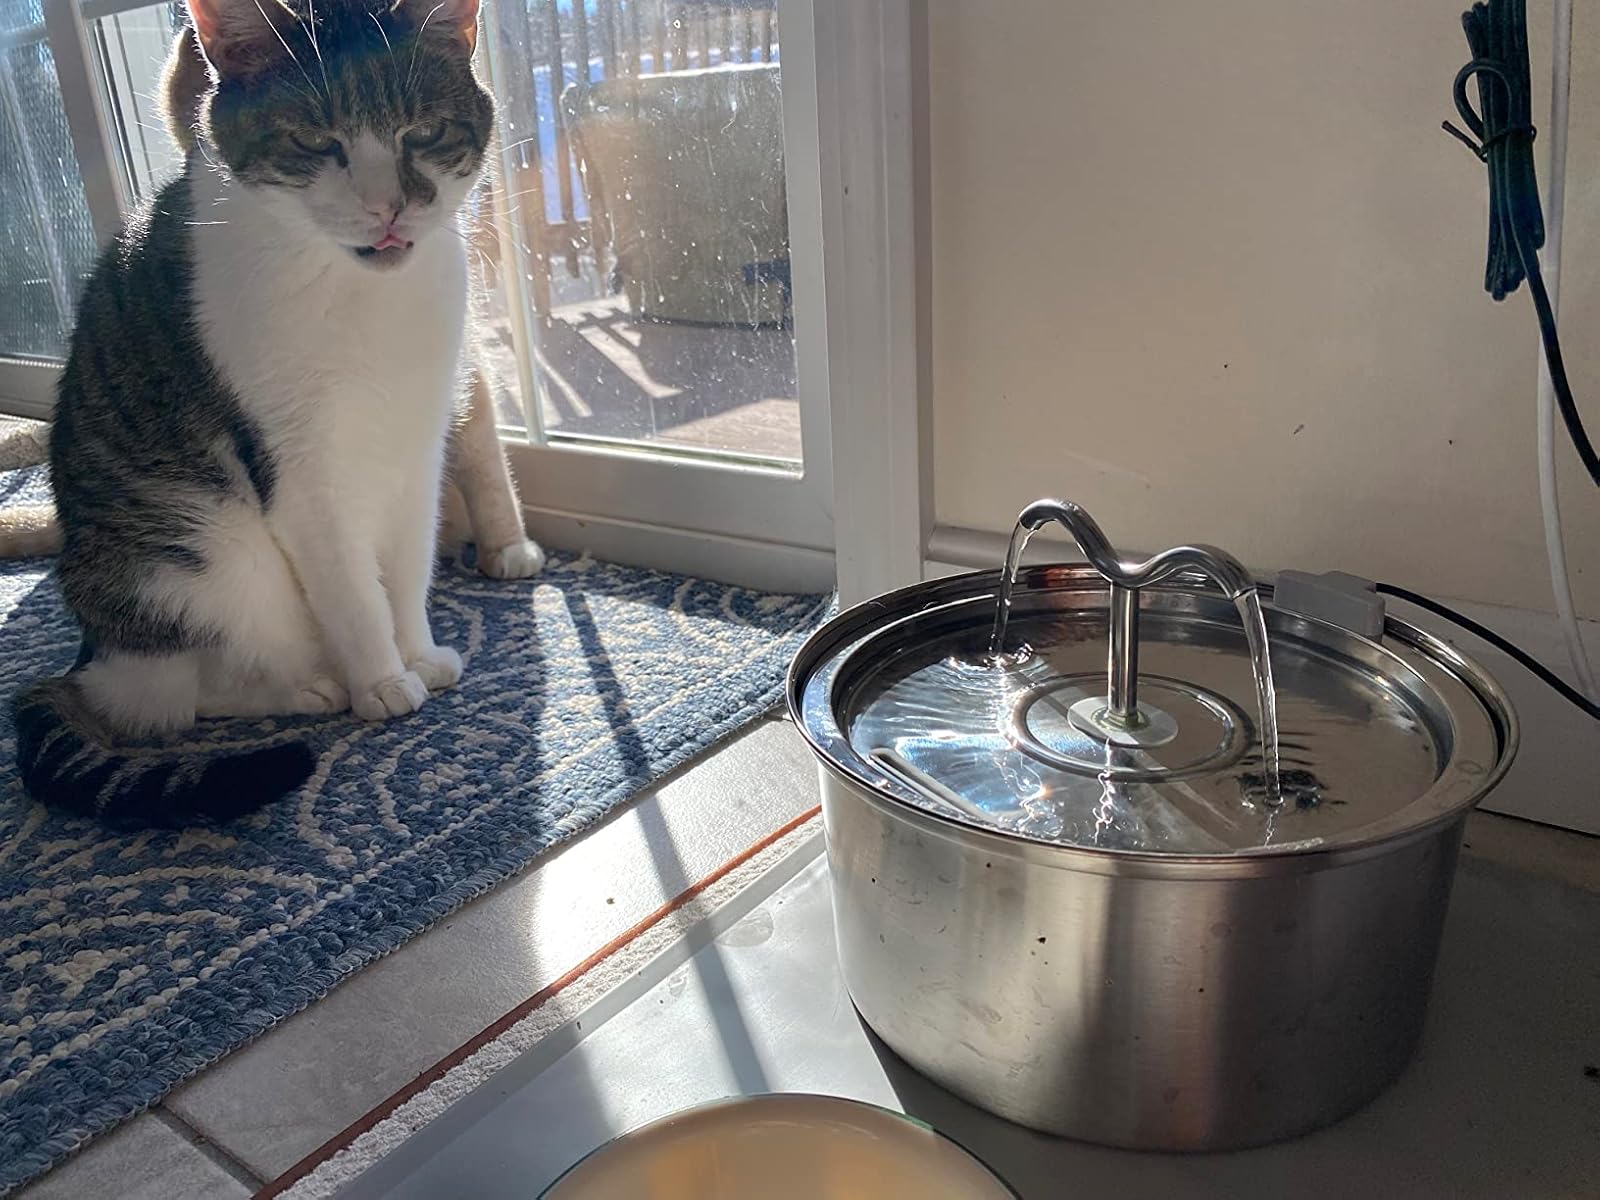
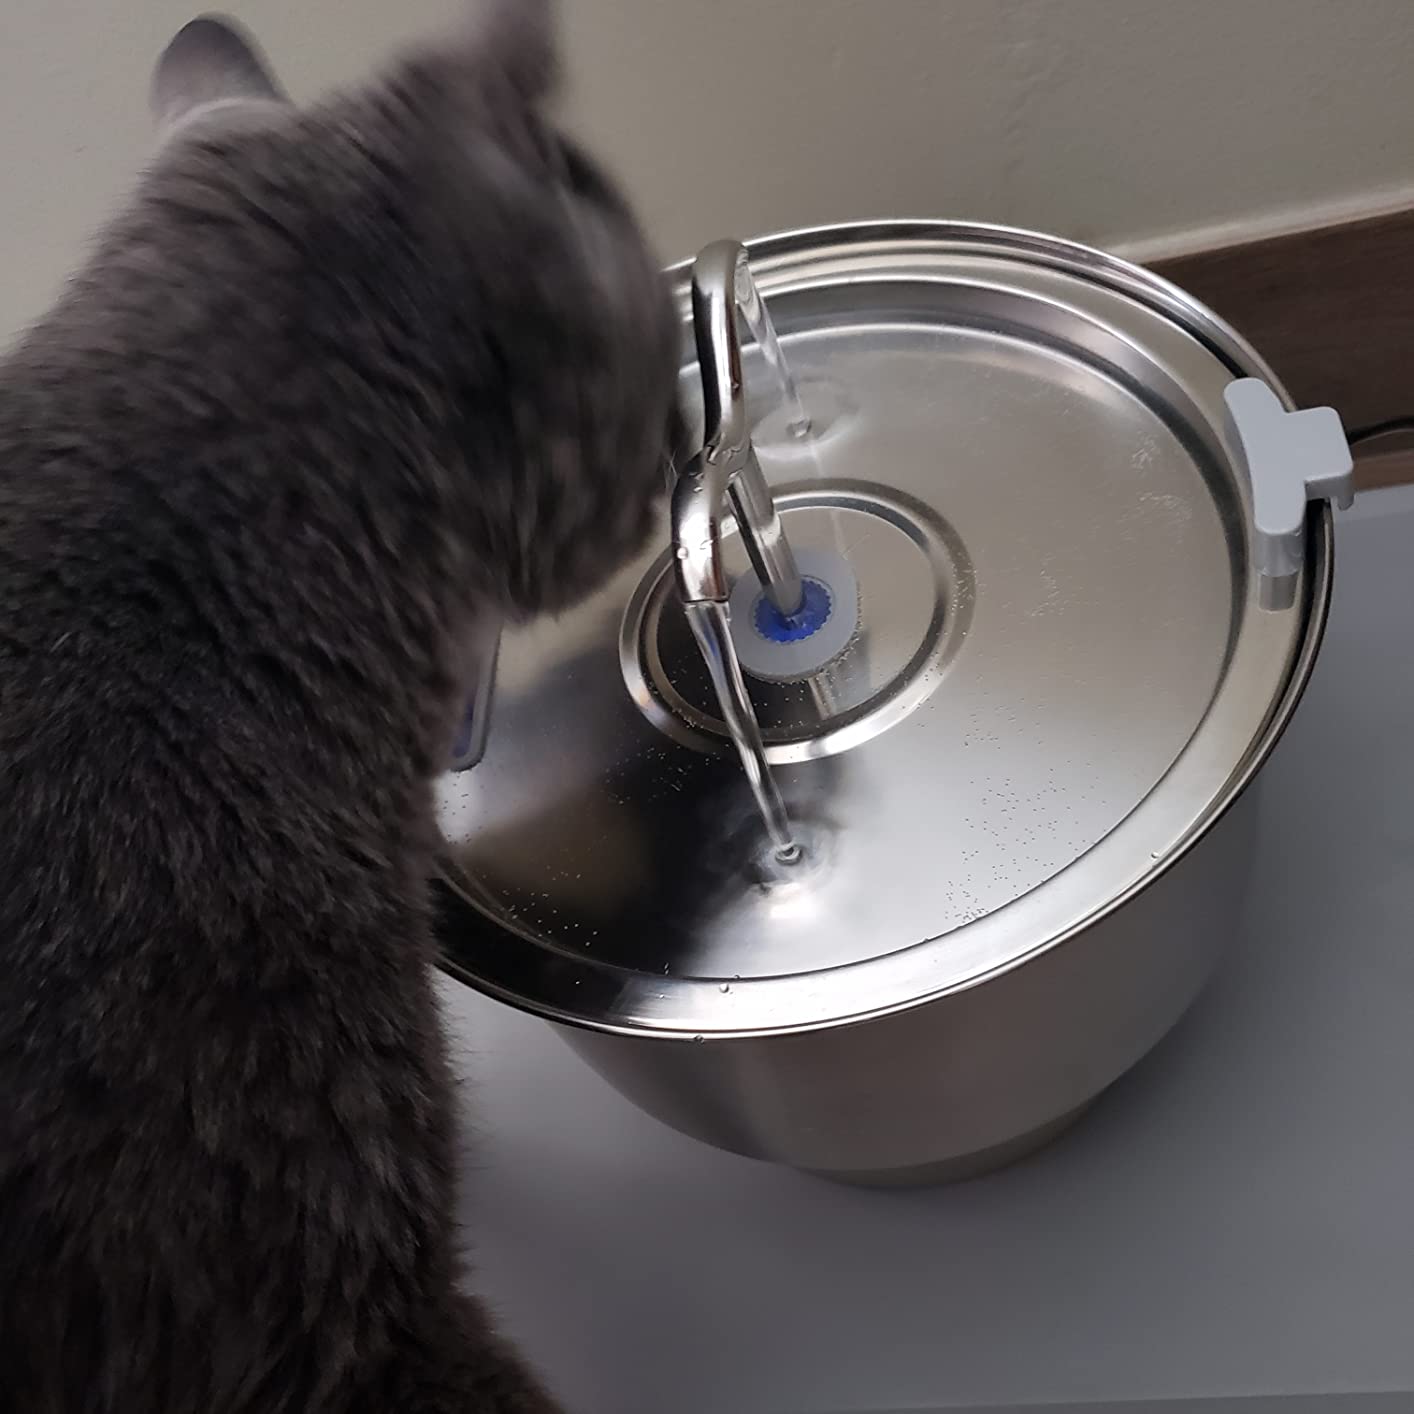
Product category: items_bowl
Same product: yes